Cappella gentilizia

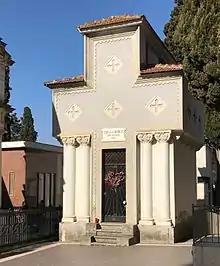
Cappella gentilizia in Benevento, Italy

A cappella gentilizia or cappella familiare (the latter term literally translated as "family chapel") is a type of freestanding private mortuary chapel commonly found in the cemeteries of Italy.